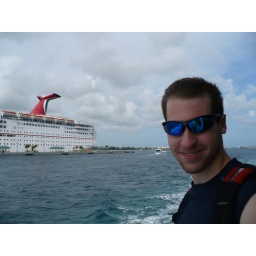
on a boat ride over to Paradise Island of the Bahamas. WIth our ship in the background of course....